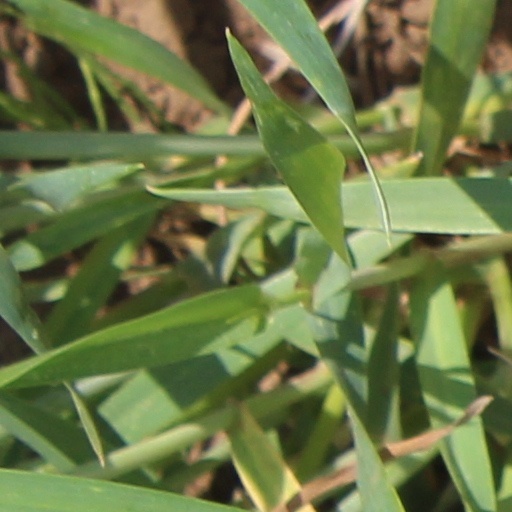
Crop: wheat